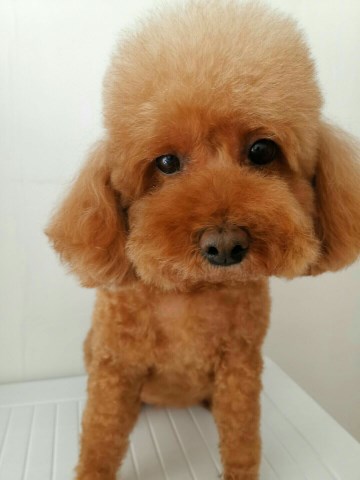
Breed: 7449-n000128-teddy